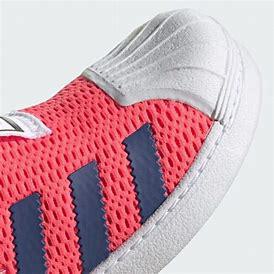
Brand: adidas
Model: originals BP Adidas Originals Superstar 360 C